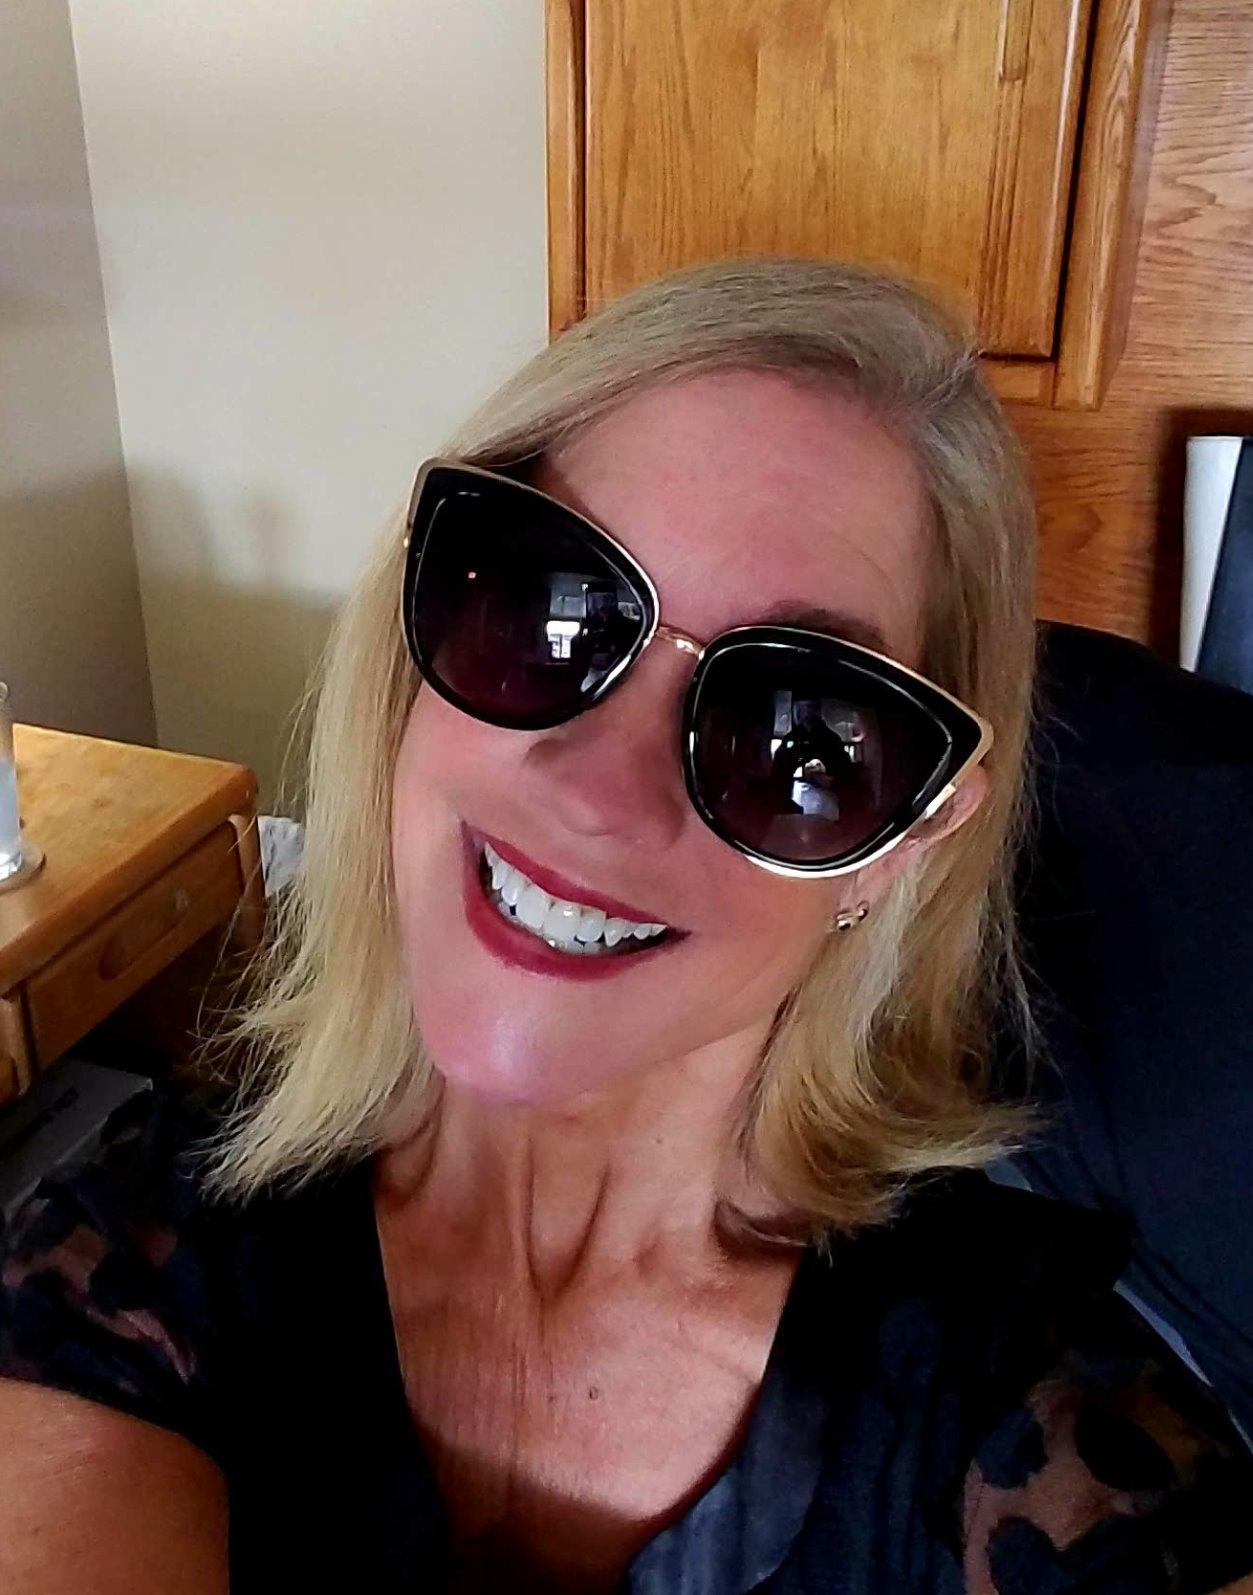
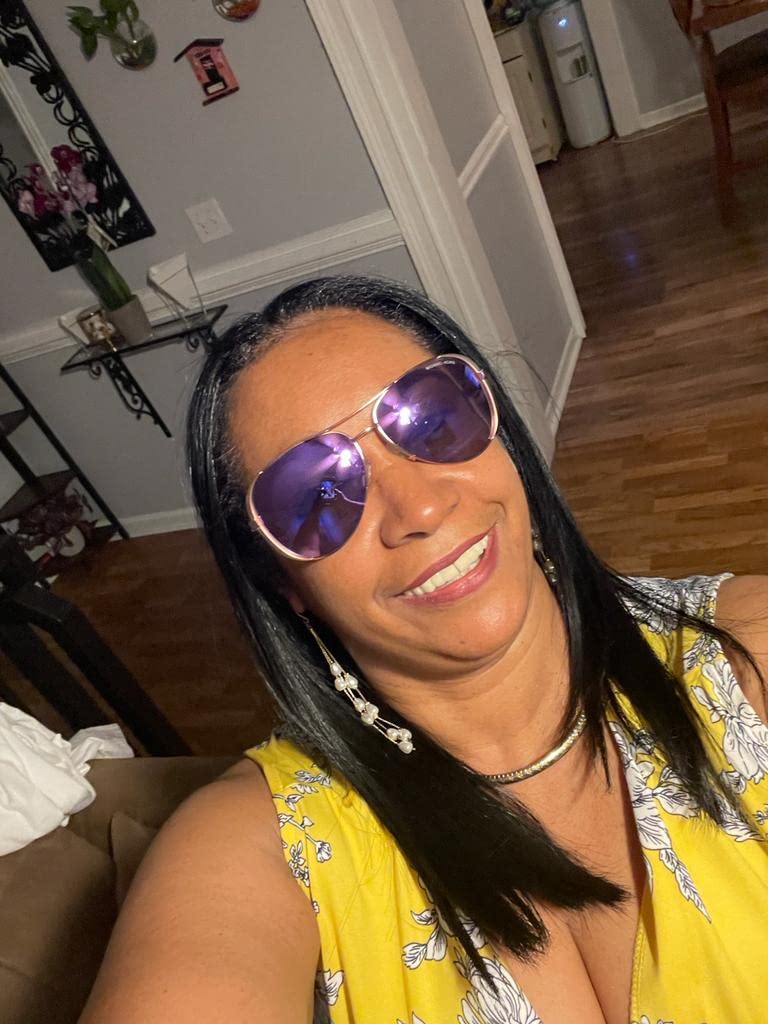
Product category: accessories_sunglasses
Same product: no